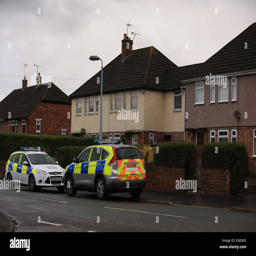
police vehicles outside the home of politician